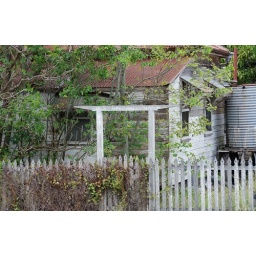
A late 19th century home still standing in the 21st century at Booval.